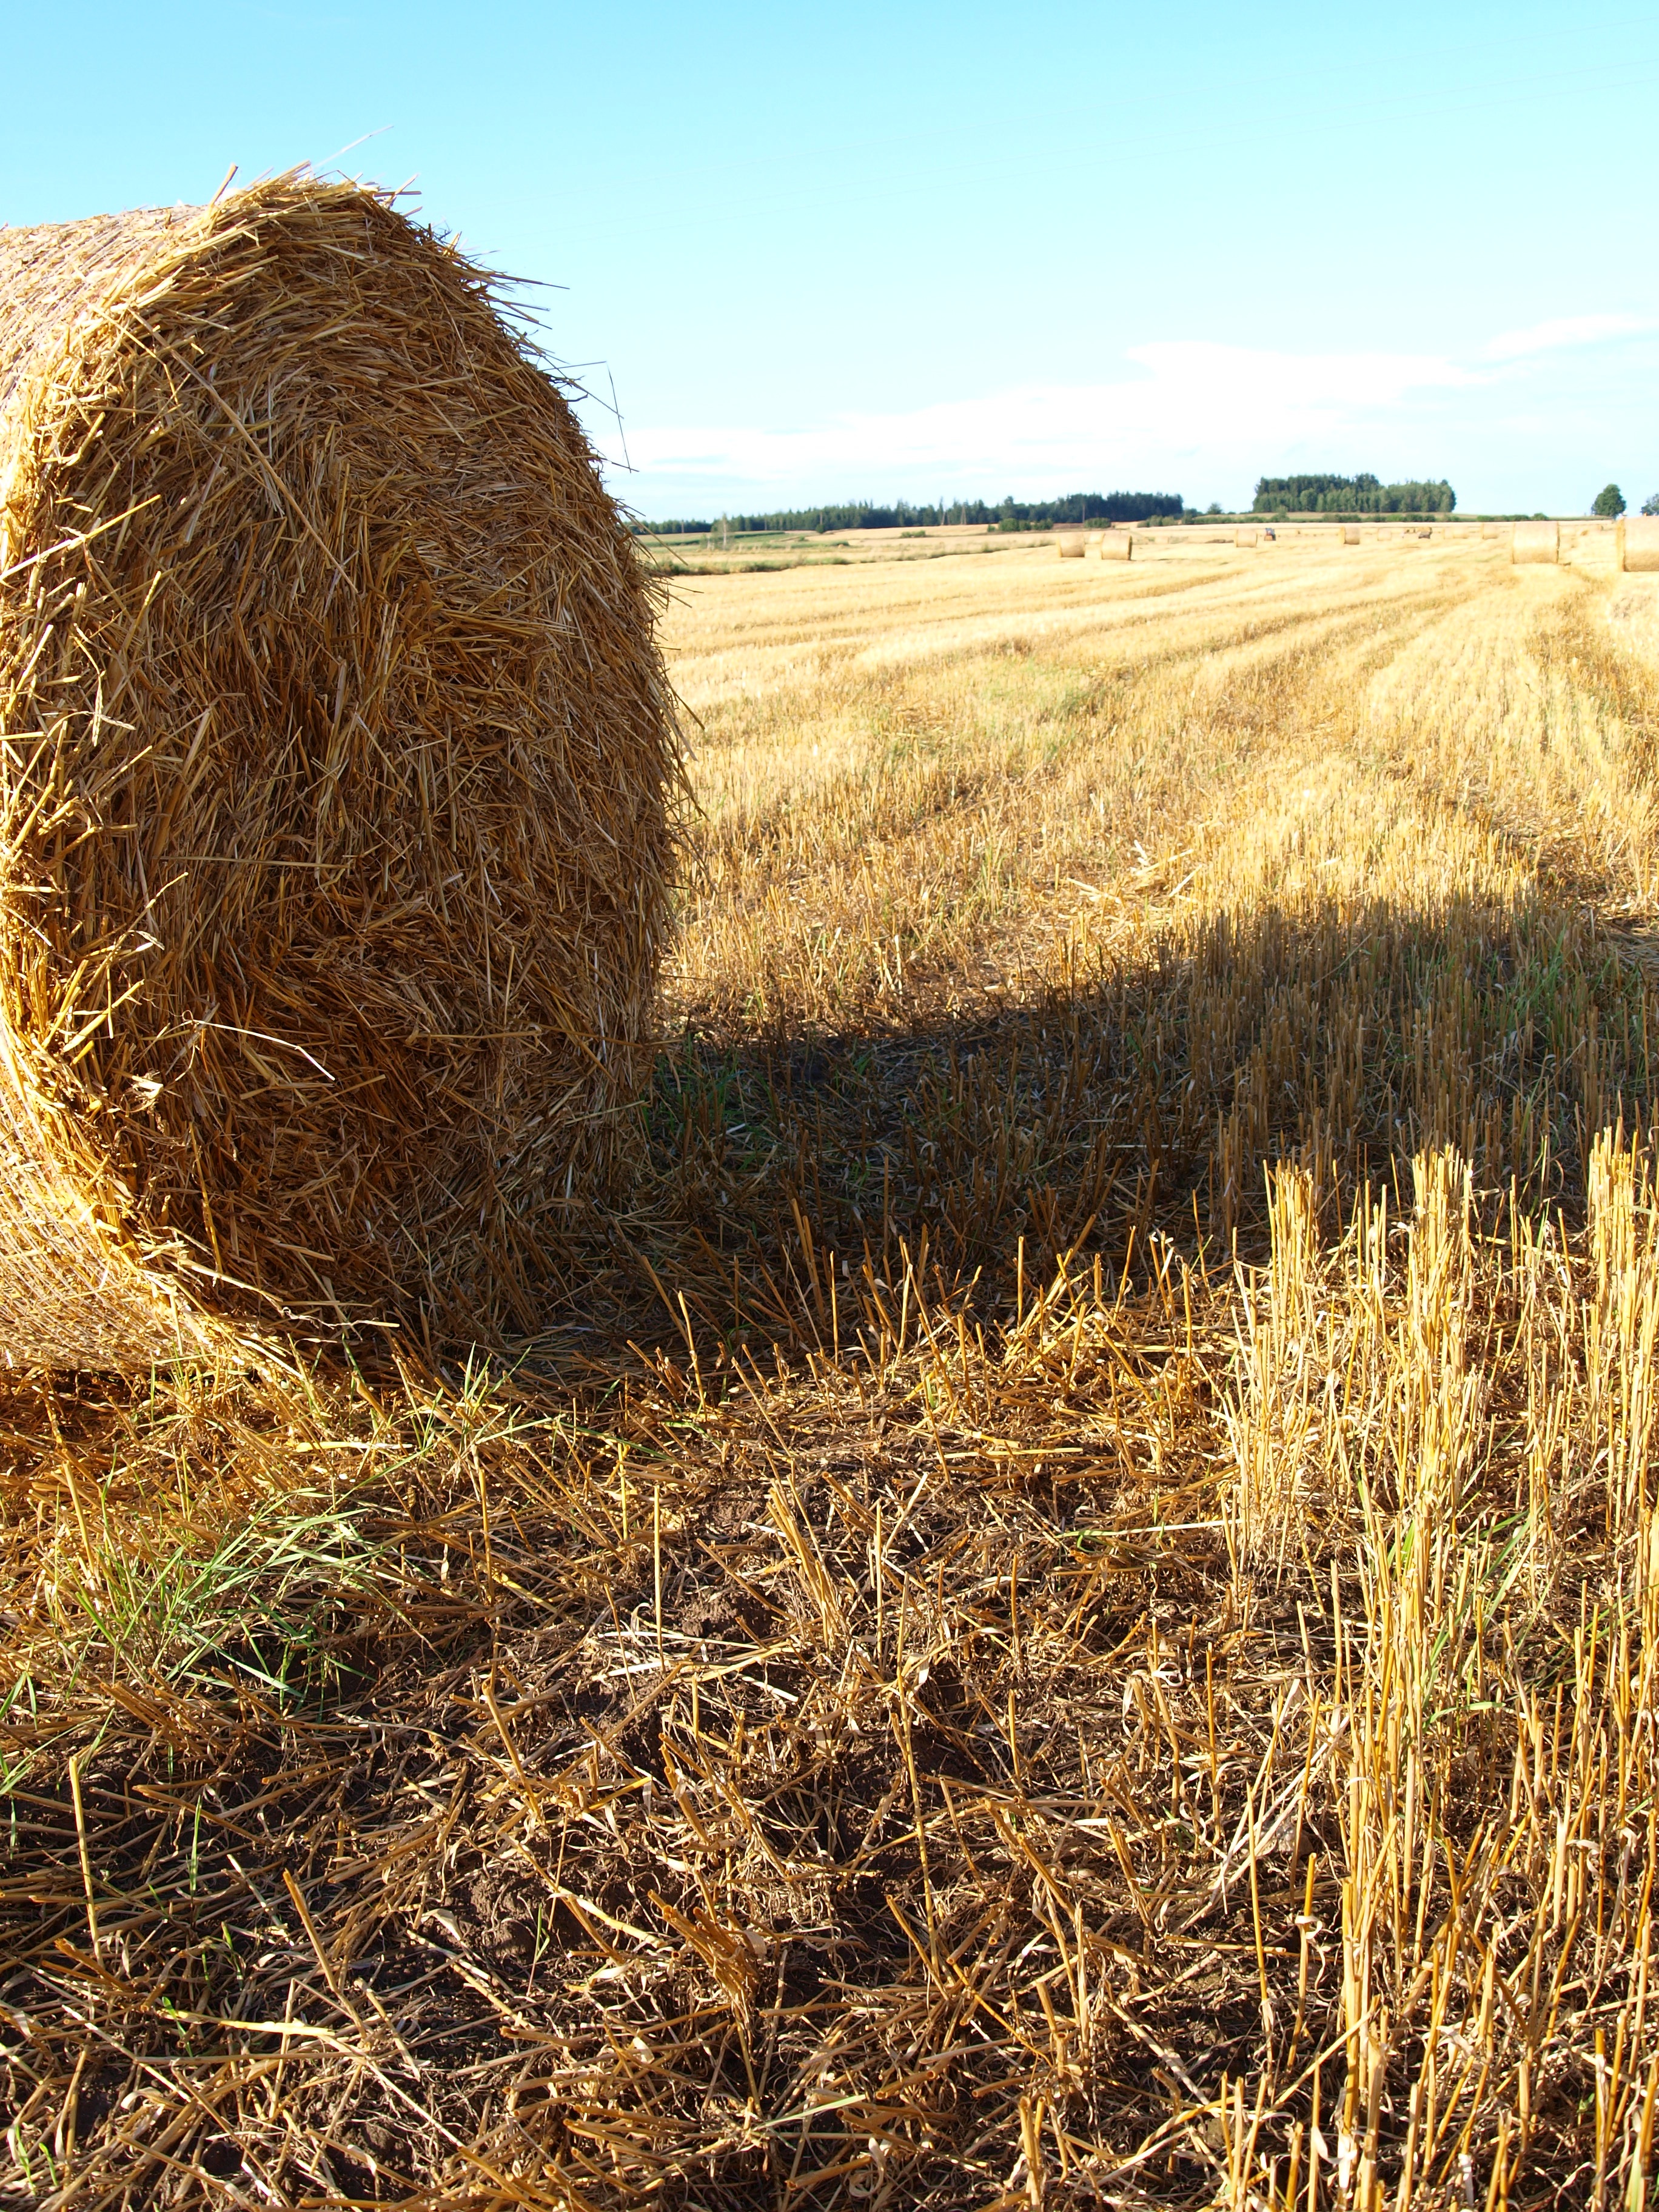
grass, plant, hay, field, meadow, prairie, harvest, crop, soil, agriculture, grassland, straw, ecosystem, rural area, grass family